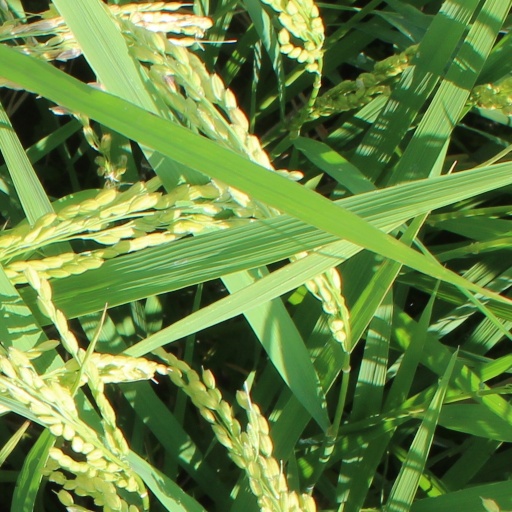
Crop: rice